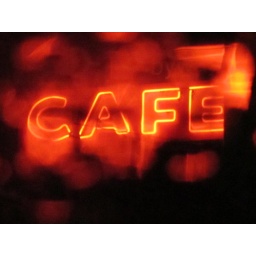
Another shot in the rain as water cascades down the car windshield.